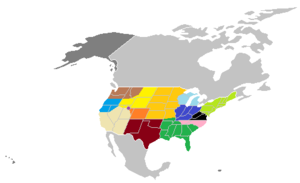
Cette carte montre l'emplacement supposé des Districts de Panem dans l'univers fictif d'Hunger Games par rapport aux divisions administratives actuelles des États-Unis. La montée des océans et le débordement au-delà des frontières américaines ne sont pas pris en compte.
Hunger Games est le premier tome de la trilogie homonyme de Suzanne Collins, paru en 2008.
Hunger Games est une trilogie de science-fiction dystopique écrite par l'auteure américaine Suzanne Collins.